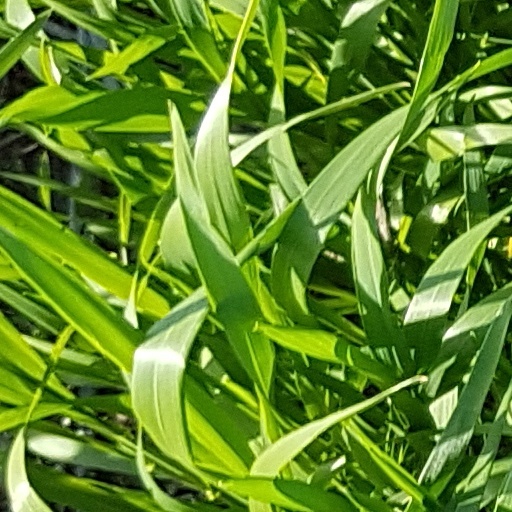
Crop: wheat